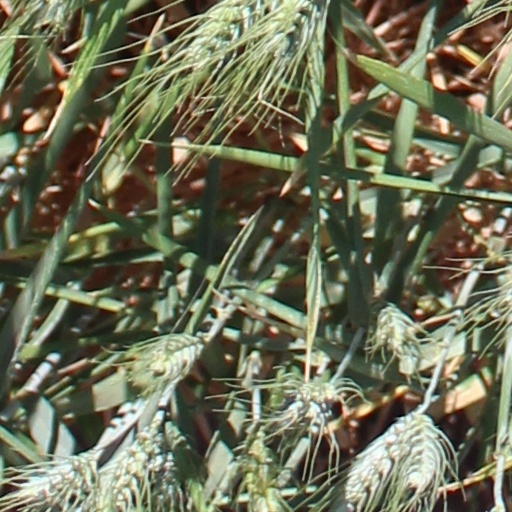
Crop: wheat